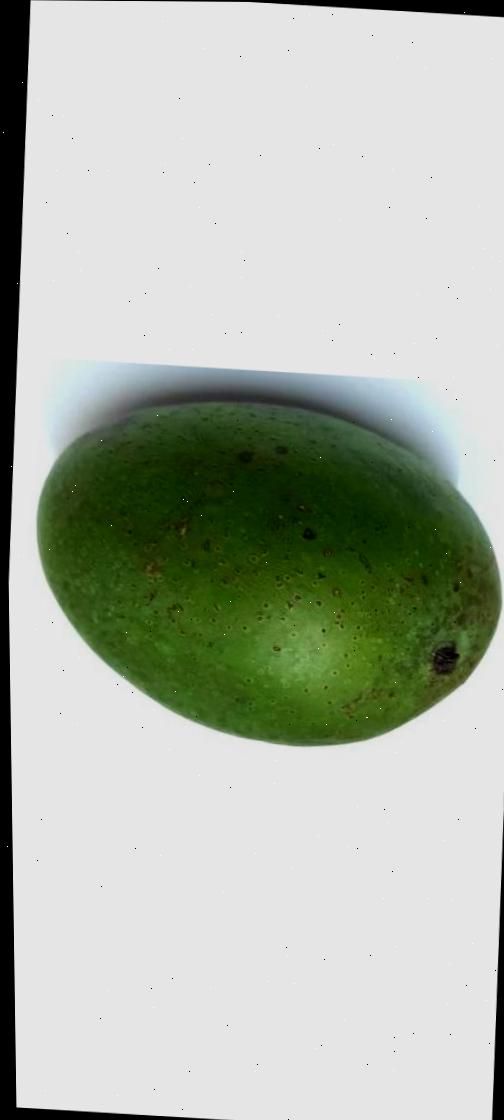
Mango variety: Ashshina Zhinuk